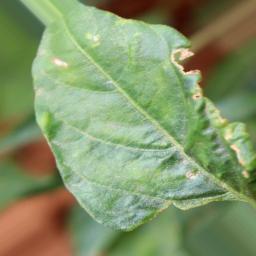
Label: mites_and_trips